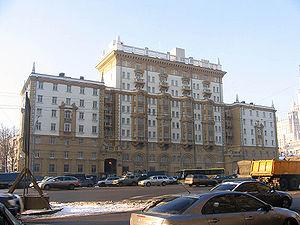
Voici les représentations diplomatiques des États-Unis à l'étranger :